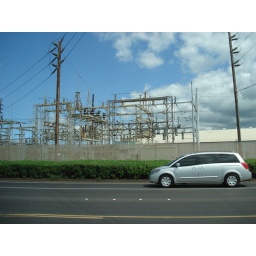
the pipes looked really cool, i was in a moving car so i couldn't really get a clear shot